Nils Gregoriussen Skilbred

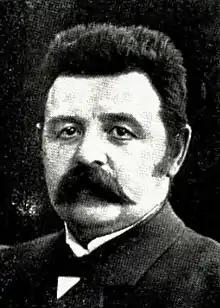
Portrait of Nils Gregoriussen Skilbred

Nils Gregoriussen Skilbred (20 August 1860 – 2 May 1943) was a Norwegian politician for the Liberal Party.